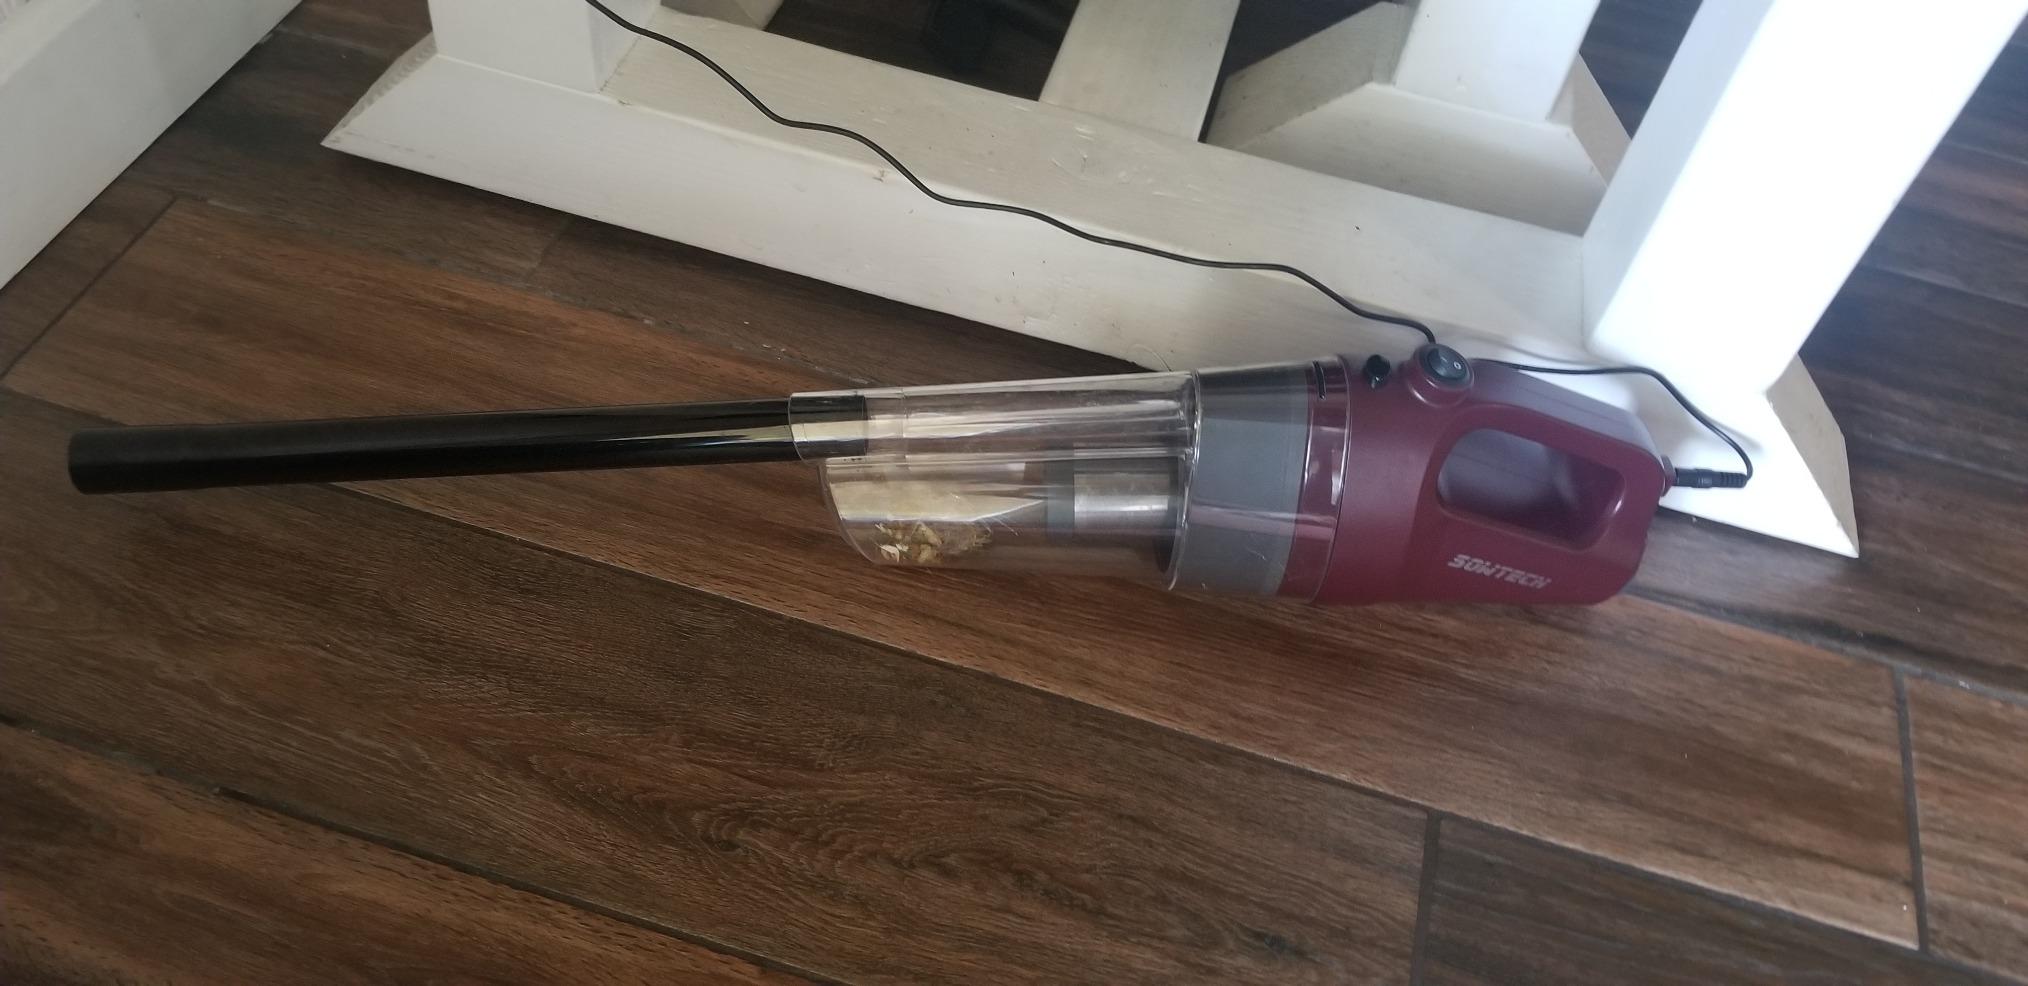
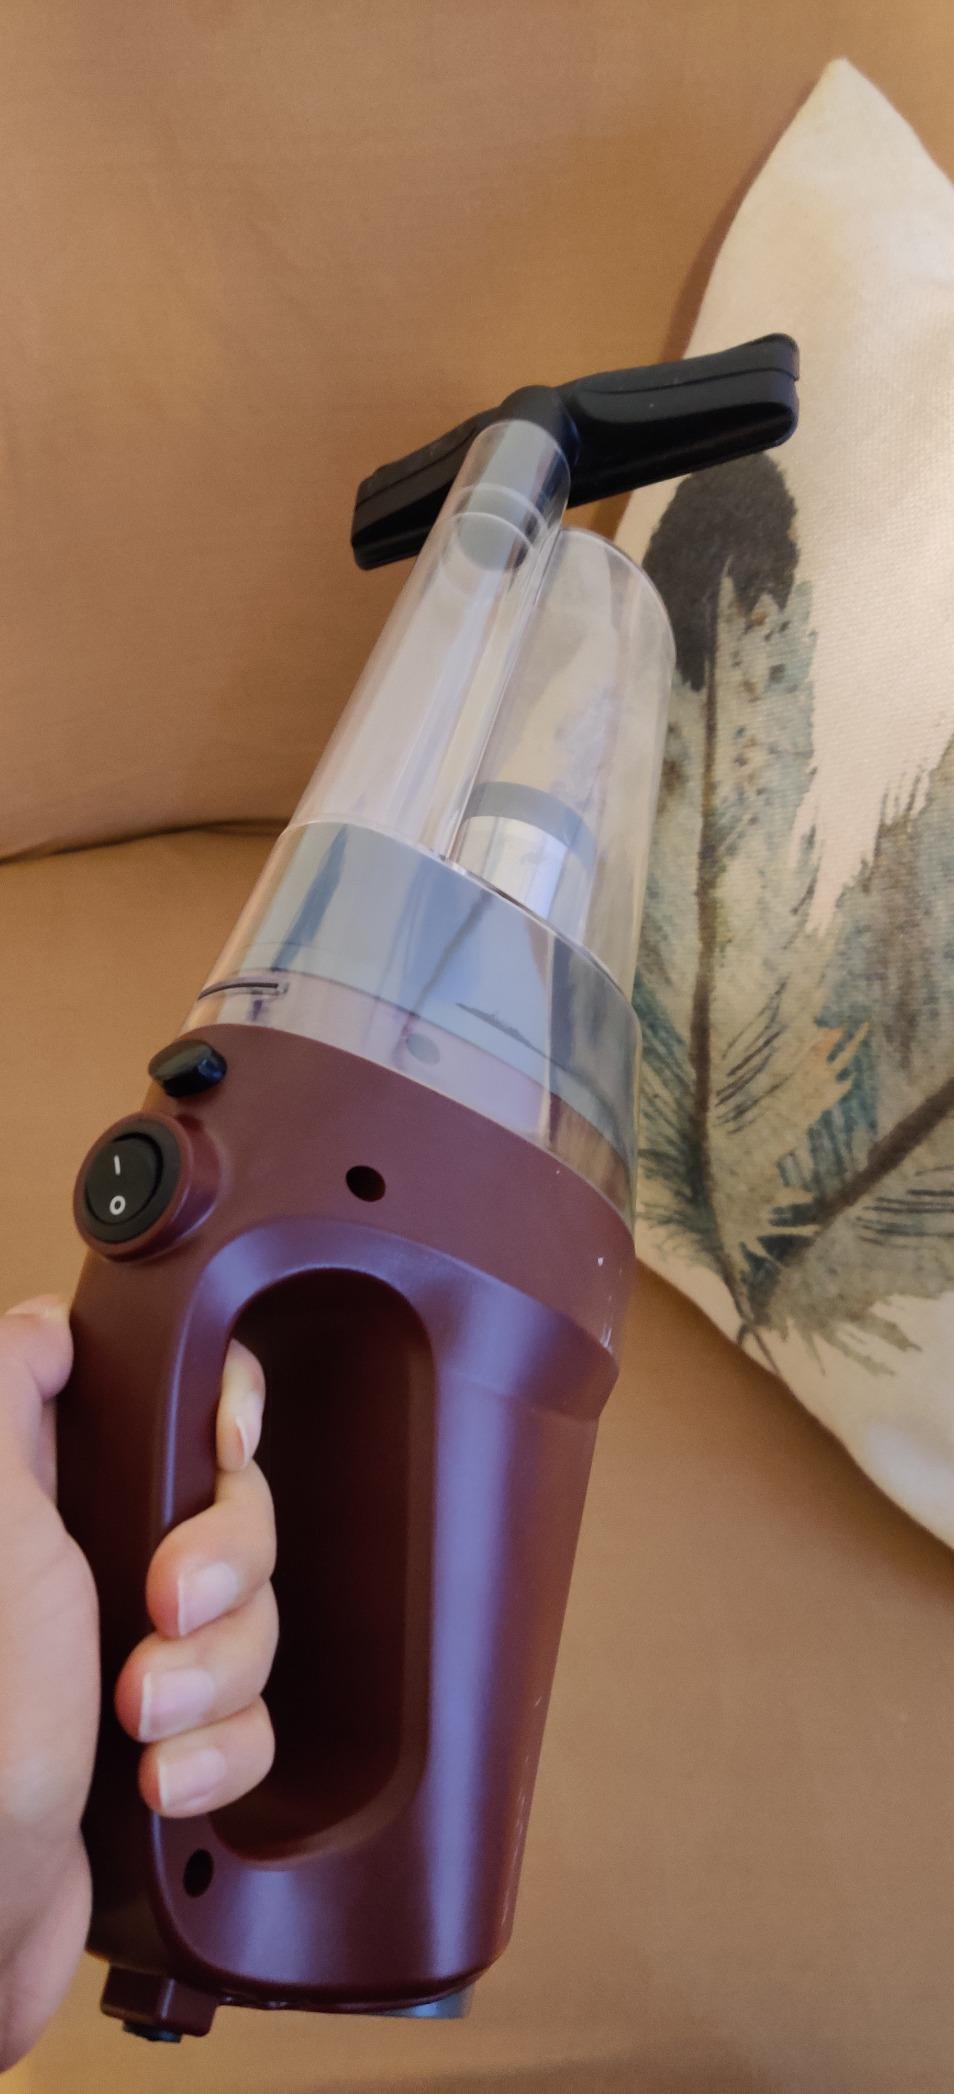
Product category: items_vacuum
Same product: yes